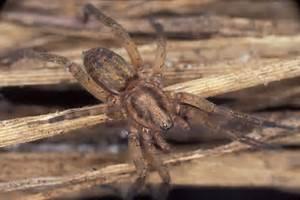
spider